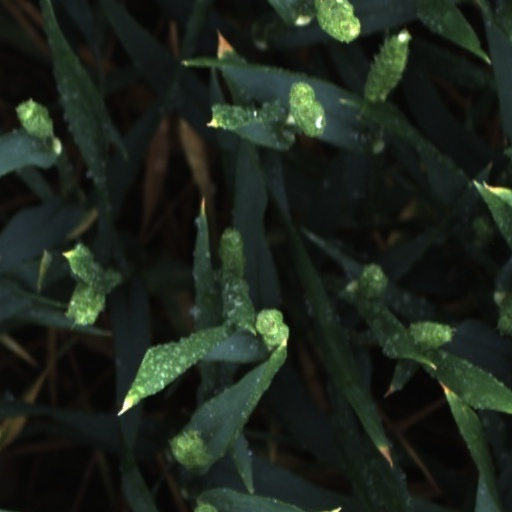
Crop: wheat